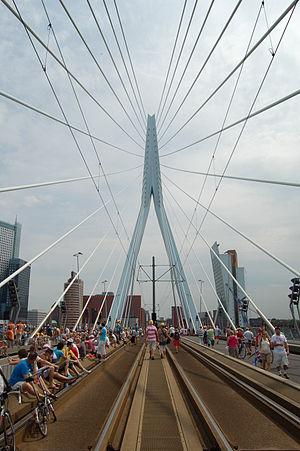
Prologue du Tour de France 2010 à Rotterdam - Public sur le pont Erasme
Le prologue du Tour de France 2010 s'est déroulé le samedi 3 juillet 2010. Rotterdam aux Pays-Bas est la ville de départ et la ville d'arrivée. Le parcours s'est effectué dans Rotterdam sur 8,9 km. Il s'agit du premier contre-la-montre individuel de ce Tour.